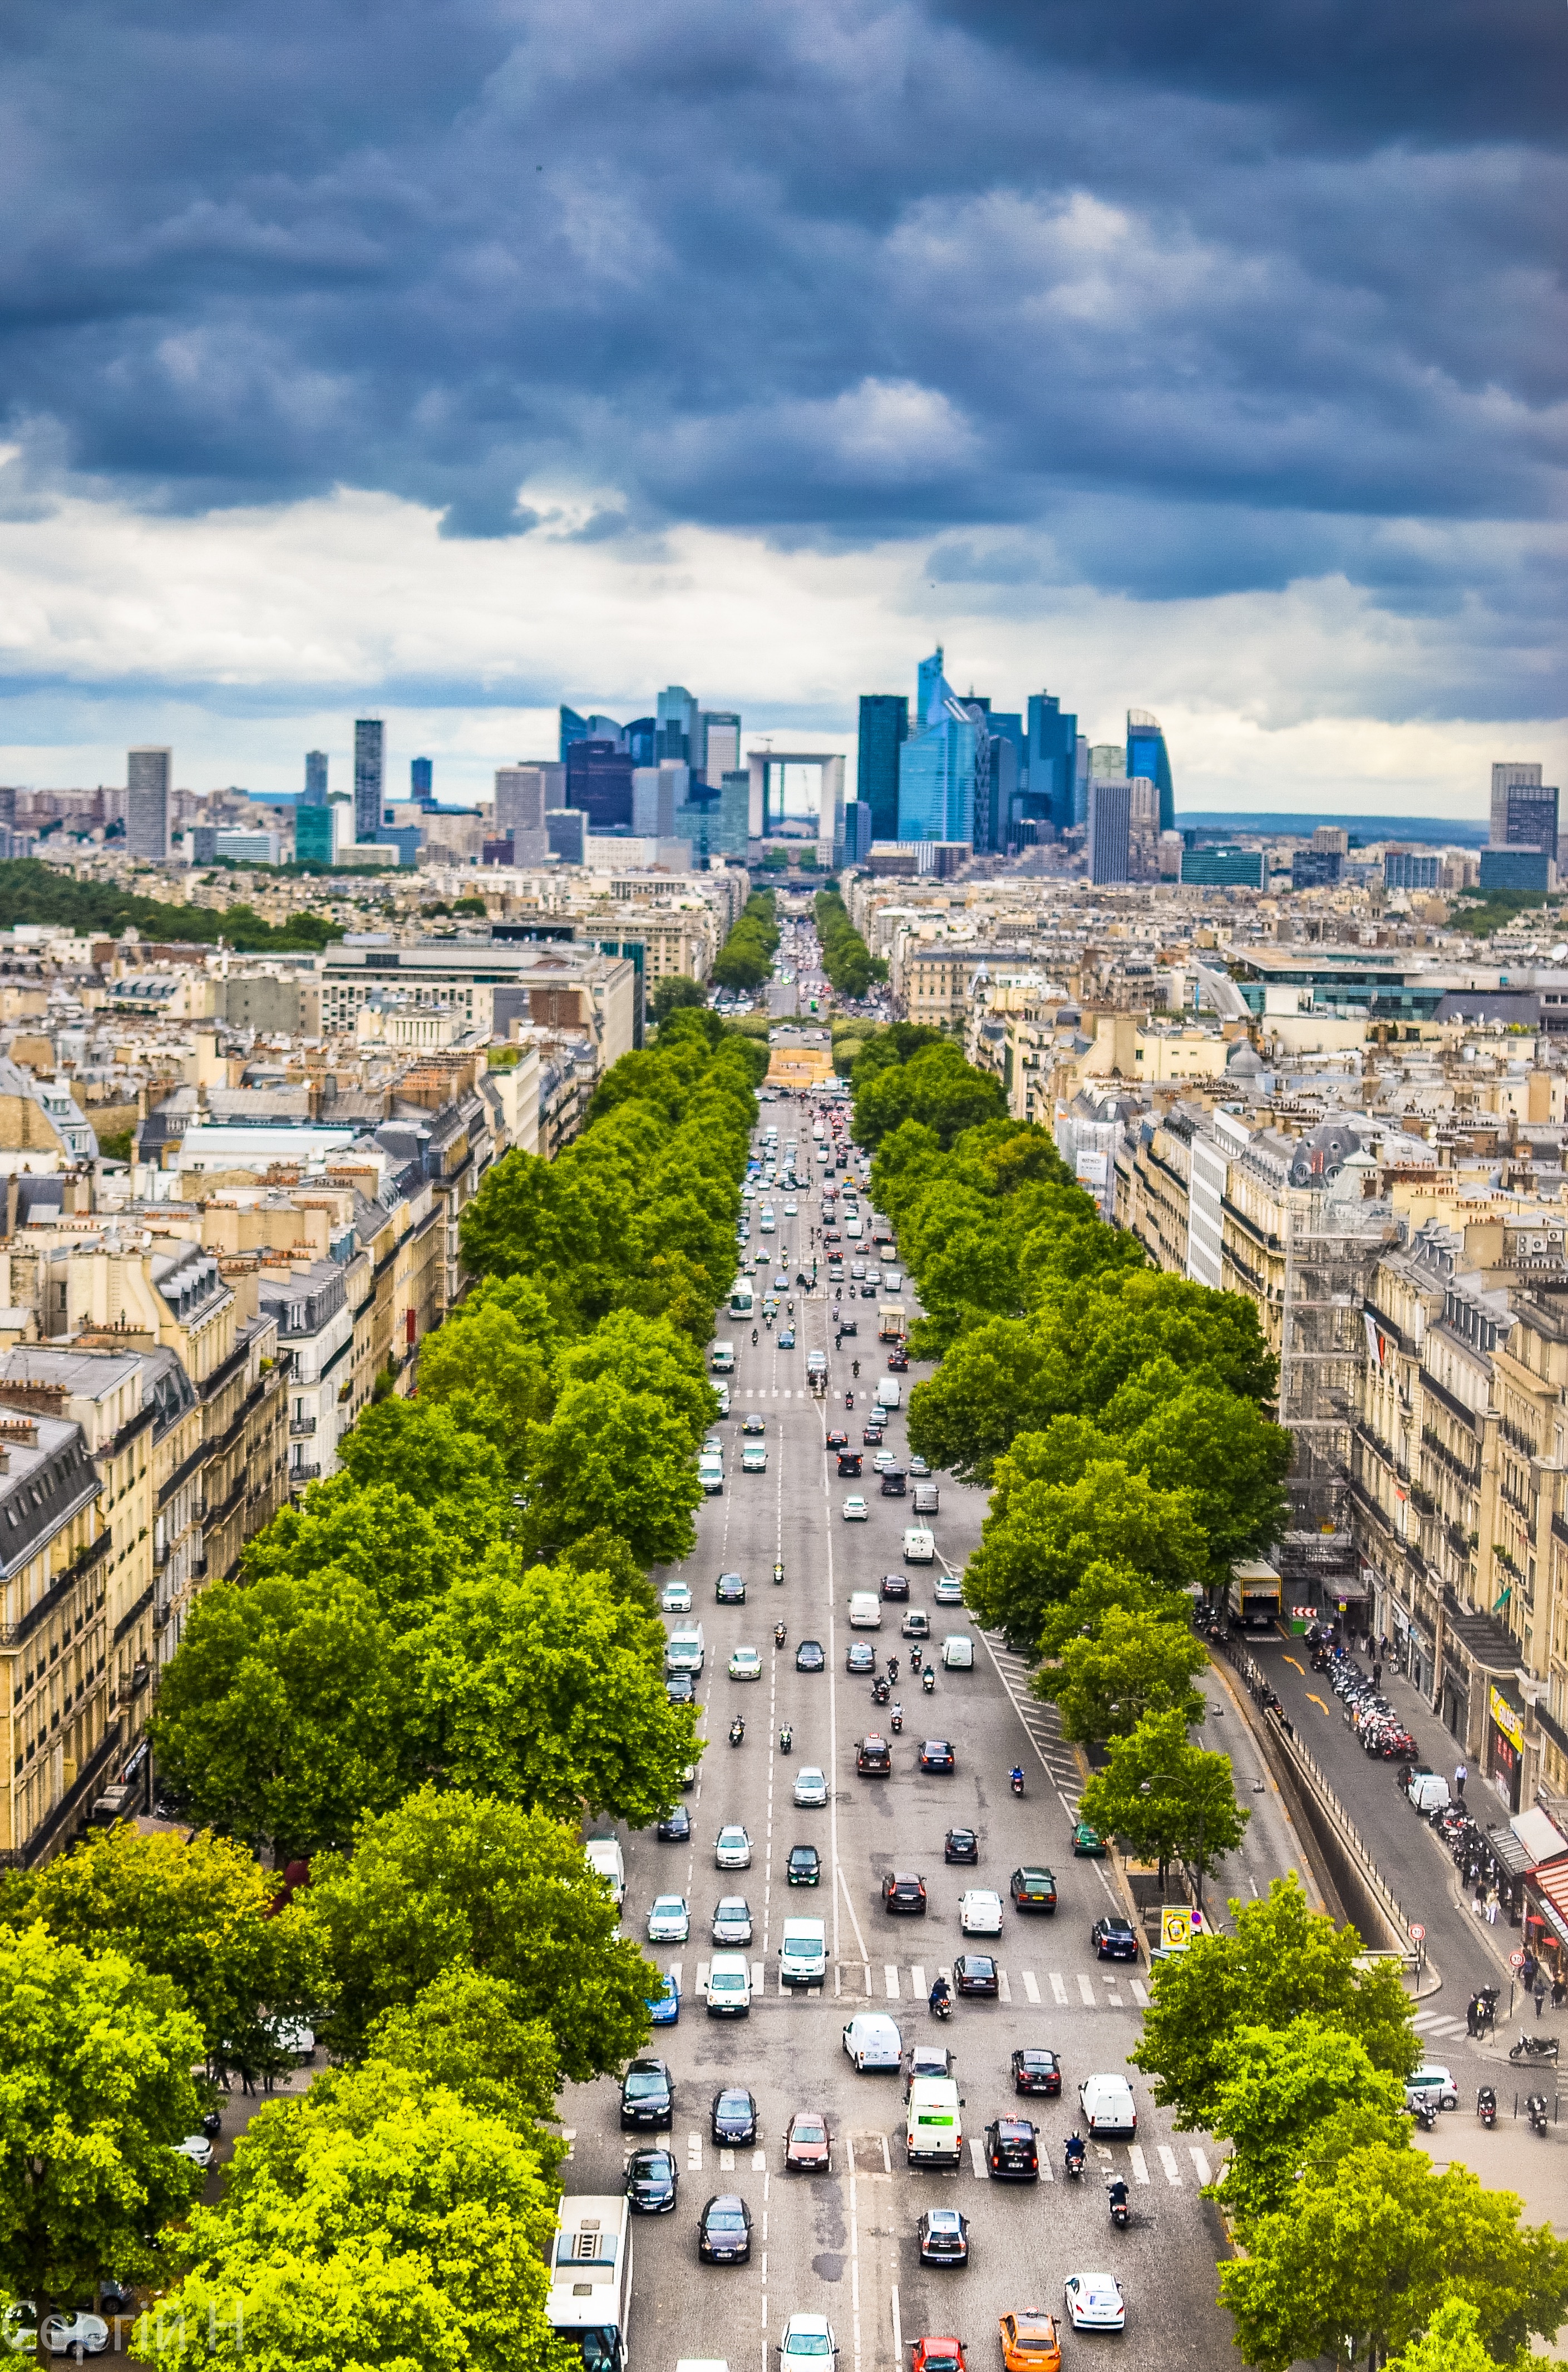
skyline, town, city, skyscraper, cityscape, downtown, tower, landmark, tourism, tower block, town square, metropolis, neighbourhood, bird's eye view, aerial photography, urban area, residential area, human settlement, metropolitan area